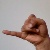
The image shows a hand gesture representing the letter 'J' in Indian Sign Language.